Joey Logano

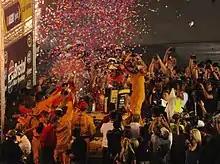
Logano in victory lane after winning the Irwin Tools Night Race

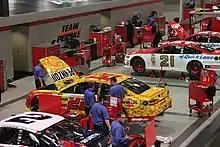
Logano's 2016 Homestead car being prepared inside Team Penske's Mooresville, NC Race Shop

At Michigan, Logano went on to bring home a seventh-place finish in the Pure Michigan 400. At Bristol, he took his third victory of the year with a win in the Irwin Tools Night Race. In the Chase, he swept the Contender Round races by dominating Charlotte, passing Matt Kenseth by purposely spinning him out with five laps remaining to win at Kansas and a dramatic win at Talladega that knocked Dale Earnhardt Jr. out of the Chase by one position. Also in the process, he became the second driver in 2015 after Kyle Busch to sweep three consecutive races.